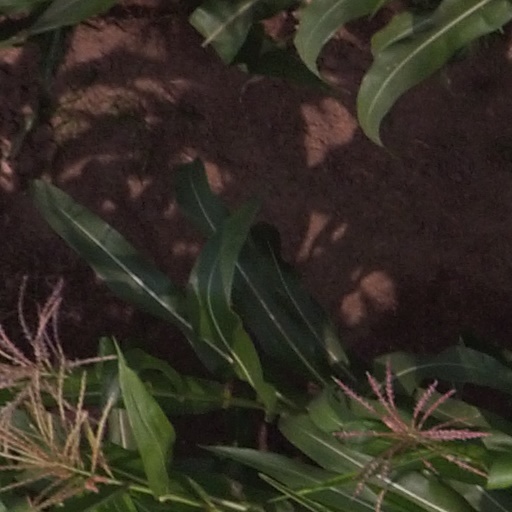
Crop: maize; corn